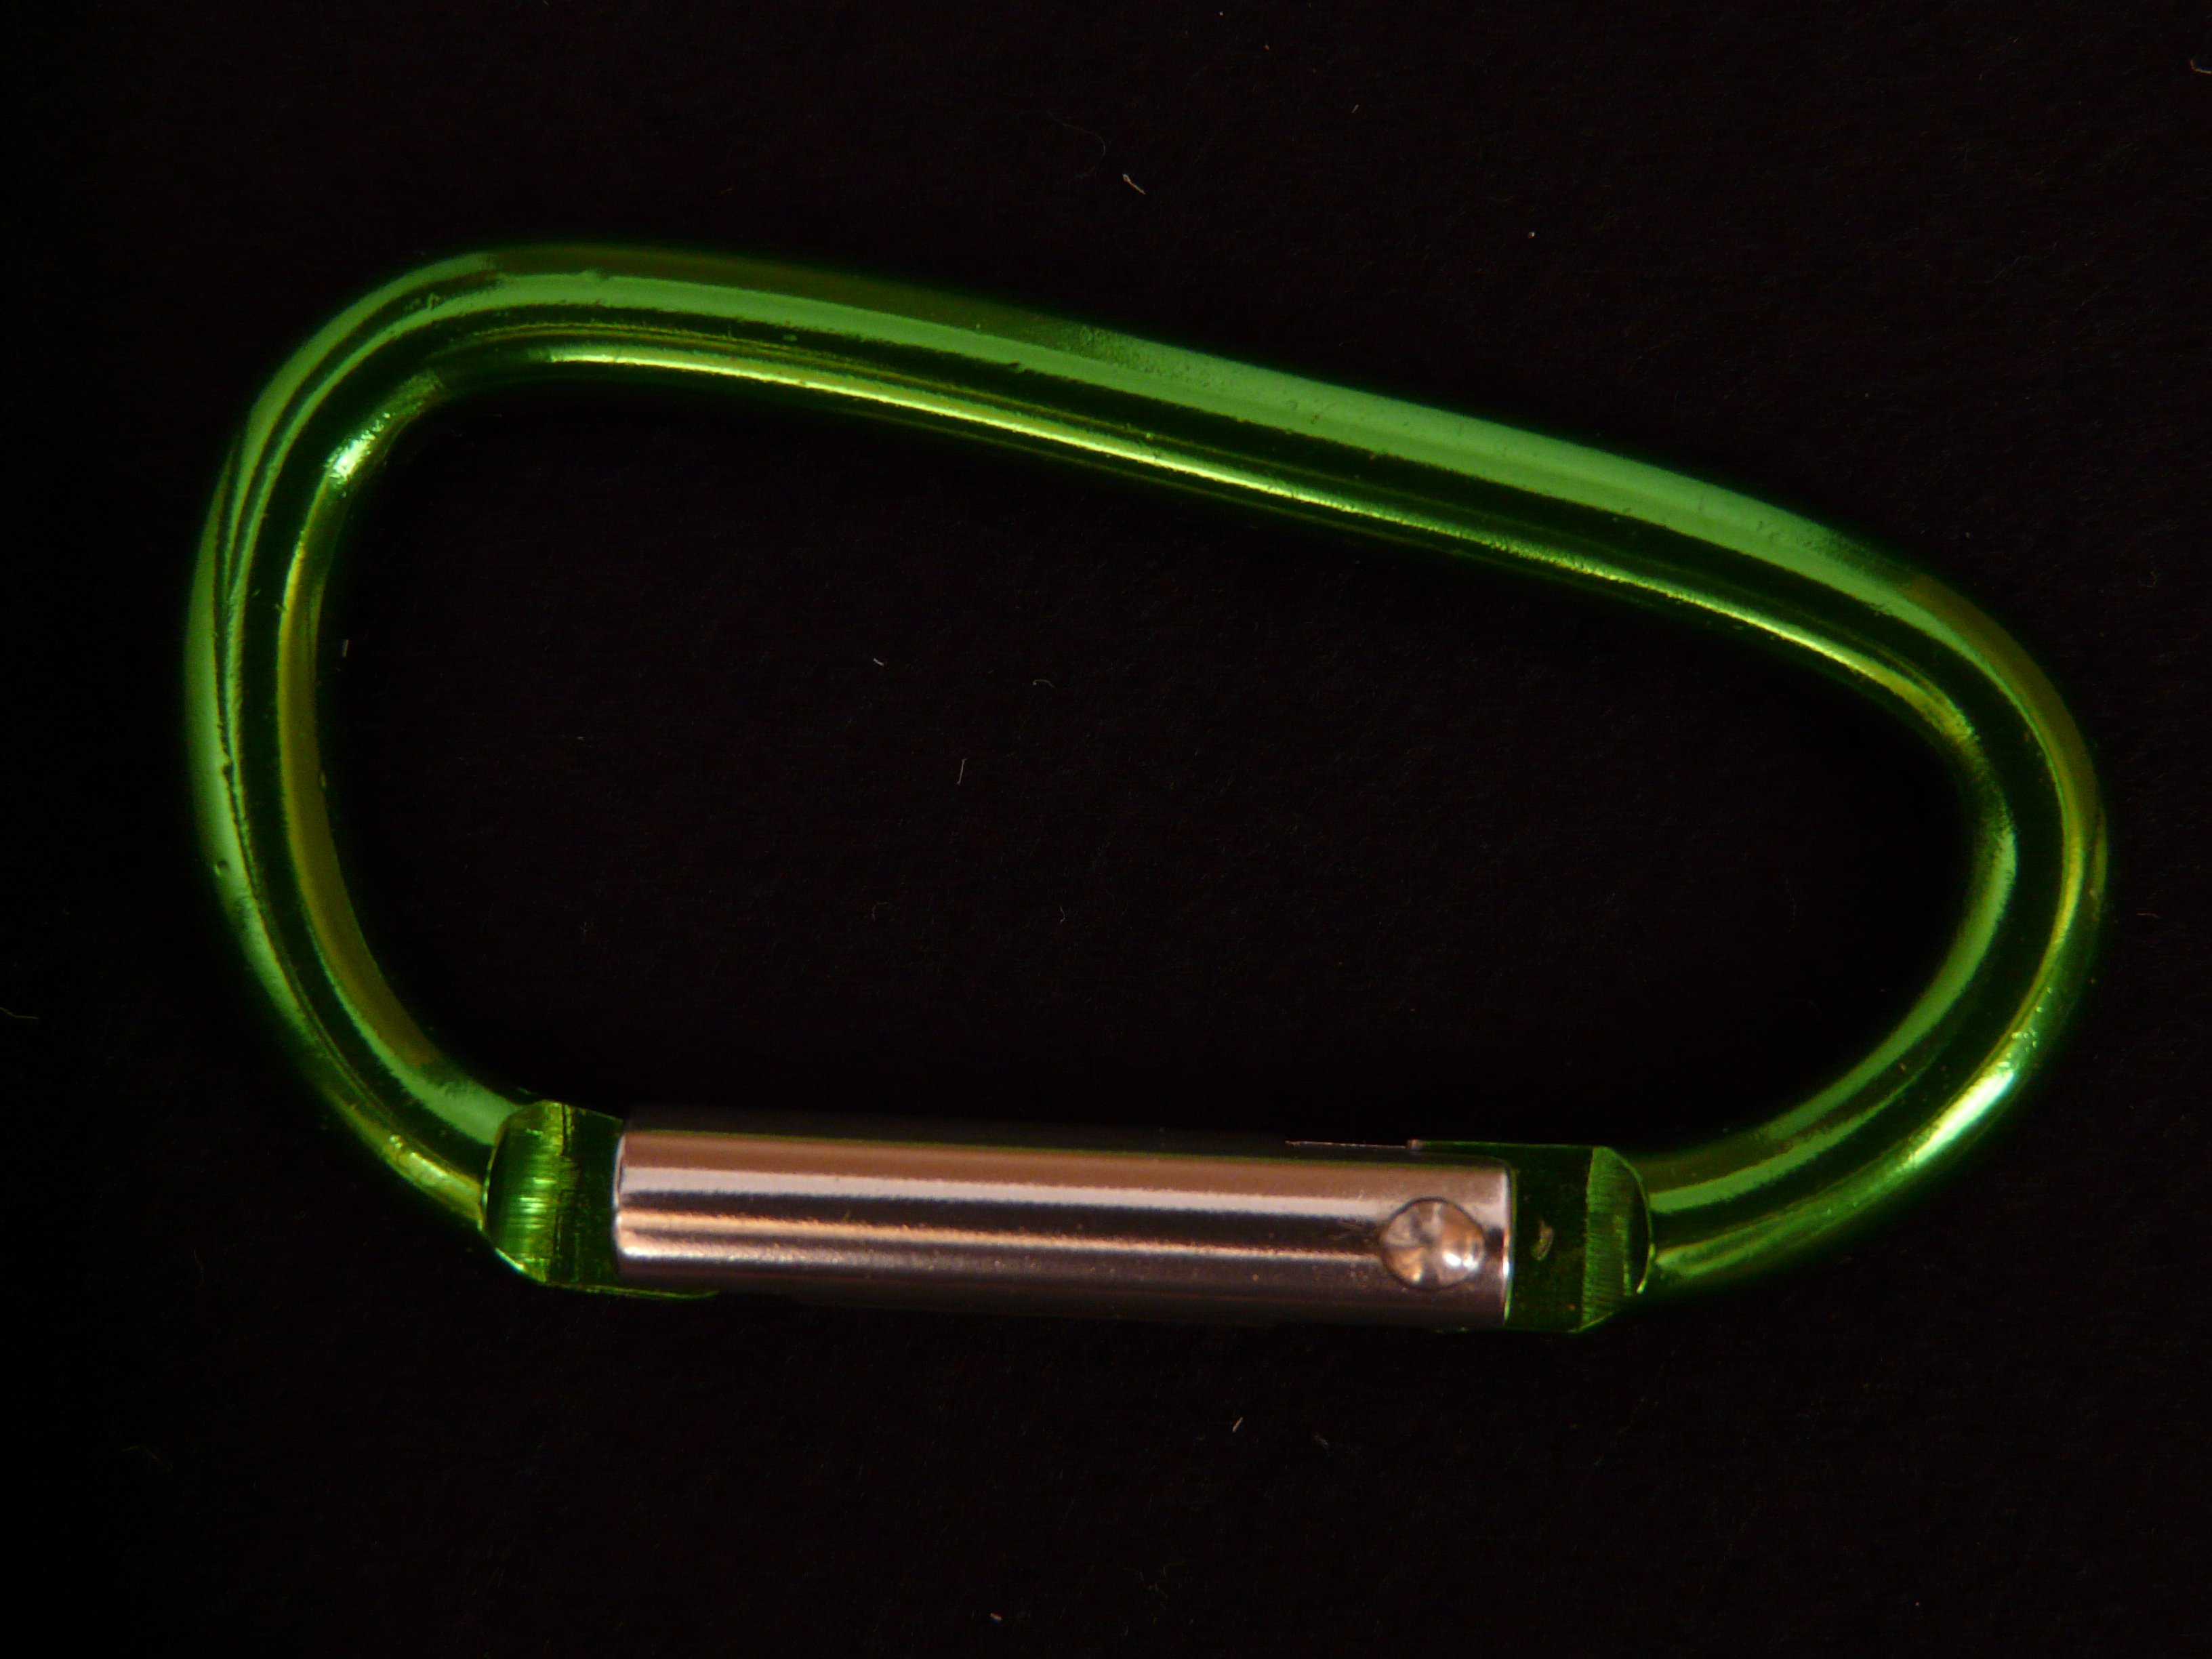
green, color, colorful, climb, hook, jewellery, font, aluminium, carbine, anodized